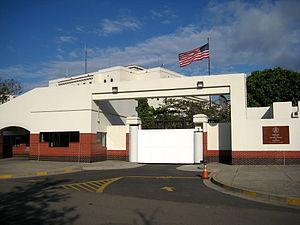
Voici les représentations diplomatiques des États-Unis à l'étranger :